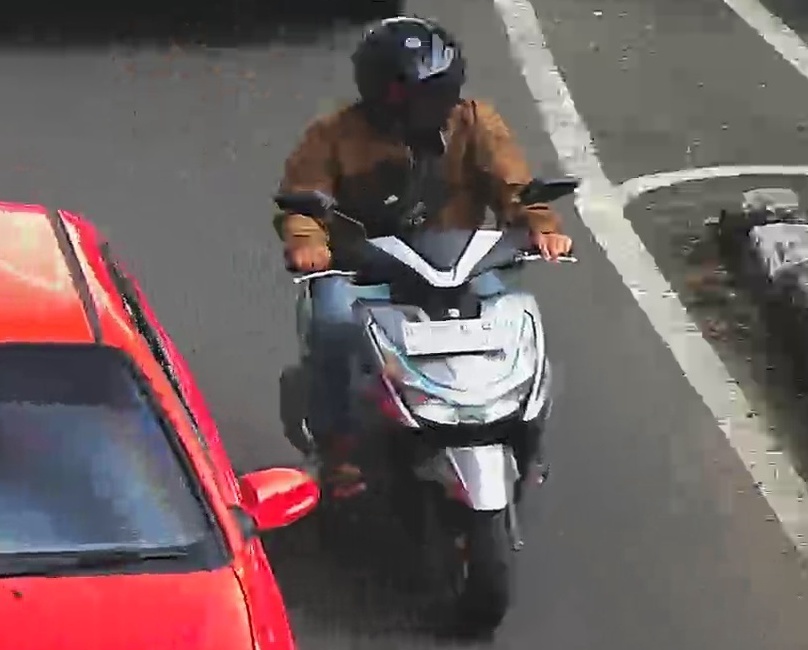
person-with-helmet: 1
person-without-helmet: 0